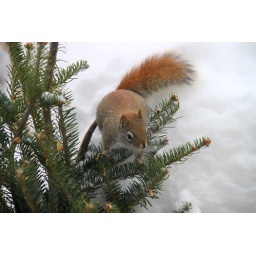
This little guy hung out in our discarded Christmas tree in the back yard, feasting on small pine cones.